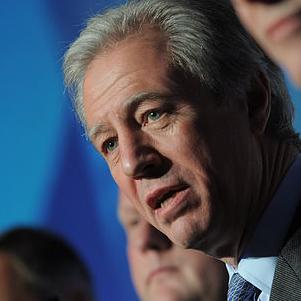
Age: 61